Project Servator

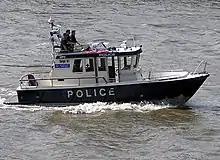
Police boat on the Thames

Project Servator was launched on the streets of London in November 2016 by the Metropolitan Police as a way of deterring anyone planning to commit any form of crime from shoplifting to terrorist attack planning. This deterrence is in the form of unpredictable, irregular deployment of plainclothes officers, the use of dogs, boat units and other forms of territorial police support. Scotland Yard stressed the move was not in response to a specific threat, however, in 2017, following a bomb on the District Line train at Parsons Green, there had been a government promise to enhance police presence in areas across London.